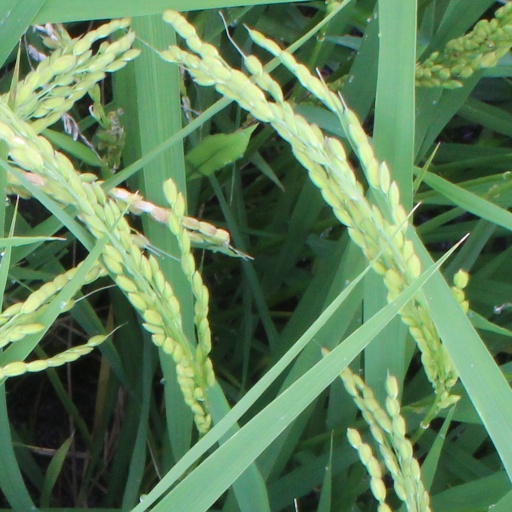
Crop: rice